Tainui

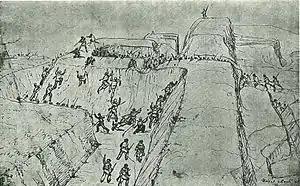
Tainui forces repulse a British attack at the Battle of Rangiriri, 1863.

Tainui is a tribal waka confederation of New Zealand Māori iwi. The Tainui confederation comprises four principal related Māori iwi of the central North Island of New Zealand: Hauraki, Ngāti Maniapoto, Ngāti Raukawa and Waikato.